John Michael Manos

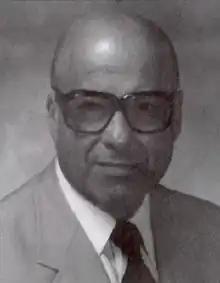

John Michael Manos (December 8, 1922 – July 6, 2006) was a United States district judge of the United States District Court for the Northern District of Ohio.